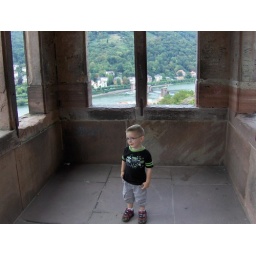
My little nephew 'Froggy' standing in one of the towers of the Heidelberg castle ruins